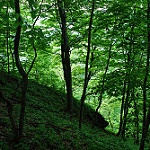
Label: forest